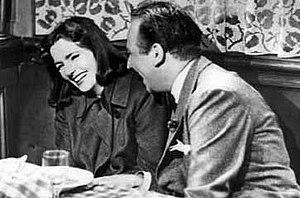
Ninotchka est un film américain réalisé par Ernst Lubitsch, sorti en 1939. C'est une comédie romantique et une satire politique. Greta Garbo y campe une commissaire politique soviétique incorruptible qui, quand elle rencontre le séduisant et corrupteur comte d'Algout à Paris, voit ses convictions mises à rude épreuve.